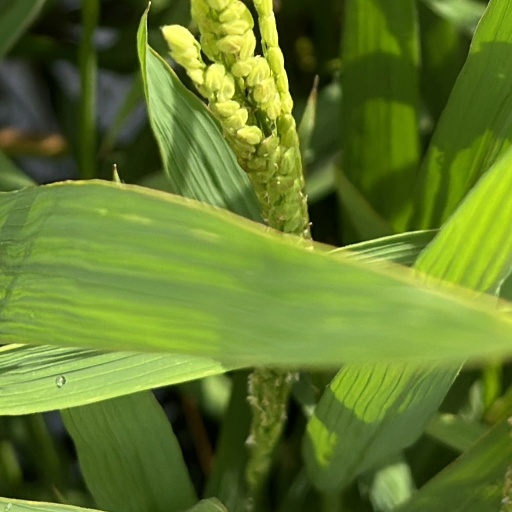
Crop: rice